Republicanism in Spain

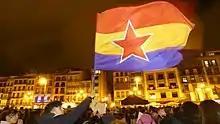
A variant of the flag of the Second Spanish Republic with an added red star being flown in 2020

After being banished from the institutions, republicanism underwent a heap of troubles, with differences of approach becoming apparent between those followers of "Pimargallian" "pactist" federalism and those ready to jump into Castelar's possibilism in regard of the new conservative regime. Castelar led the "Partido Demócrata"—later the "Partido Demócrata Posibilista" (PDP) and Cristino Martos the "Partido Progresista Demócrata". Nonetheless, these parties, immersed in a system of unequal censitary suffrage between 1878 and 1890, were unable to compete with the large dynastic parties: the Liberal-Conservative Party of Cánovas del Castillo and Liberal–Fusionist Party of Sagasta. Later Pi y Margall formed the "Partido Republicano Democrático Federal" (PRDF), Manuel Ruiz Zorrilla and José María Esquerdo created the "Partido Republicano Progresista" (PRP), and Nicolás Salmerón established the "Partido Republicano Centralista" (PRC). These parties contributed a diverse set of independent republican deputies to the Spanish parliament.